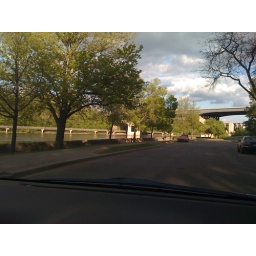
View of the new bridge over the Mississippi River and the road along the river. Including the father of Minneapolis's house.